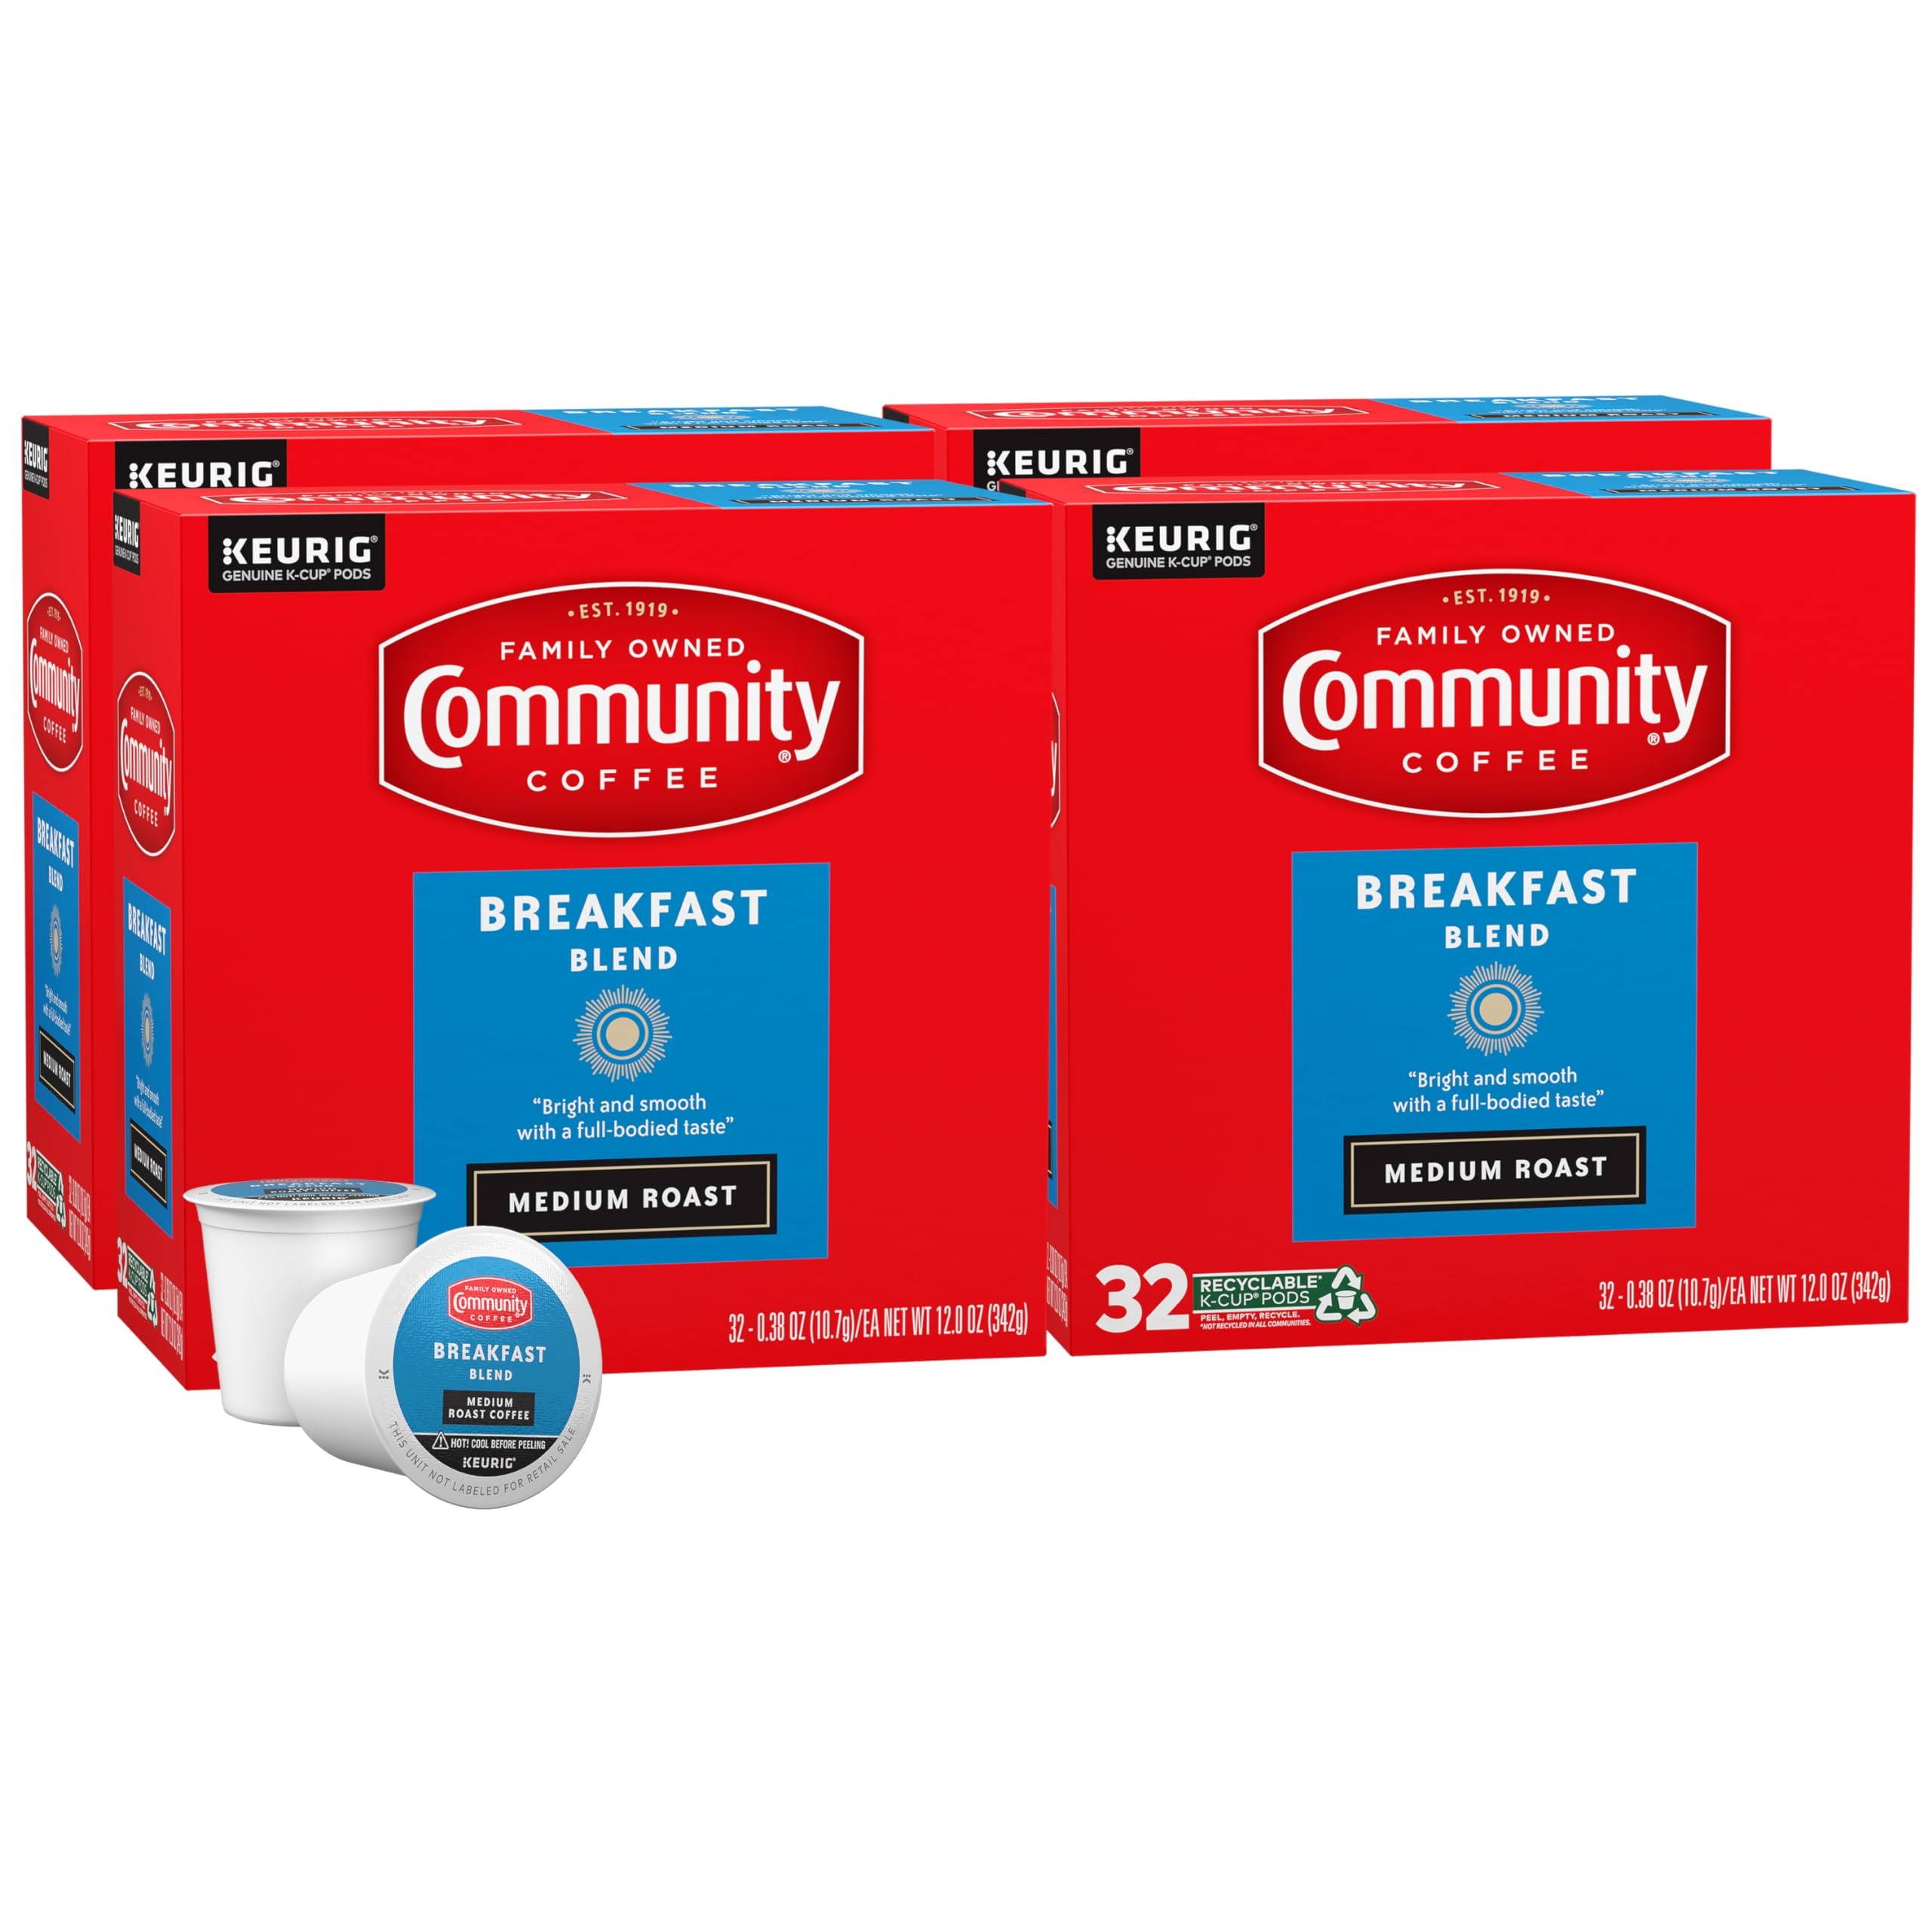
Item Name: Community Coffee Breakfast Blend Ground Coffee, Medium Roast, 32 Pieces (Pack Of 4)
Bullet Point: Community Coffee Breakfast Blend Ground Coffee, Medium Roast, 32 Pieces (Pack Of 4)
Value: 128.0
Unit: Ounce

Price: 29.885